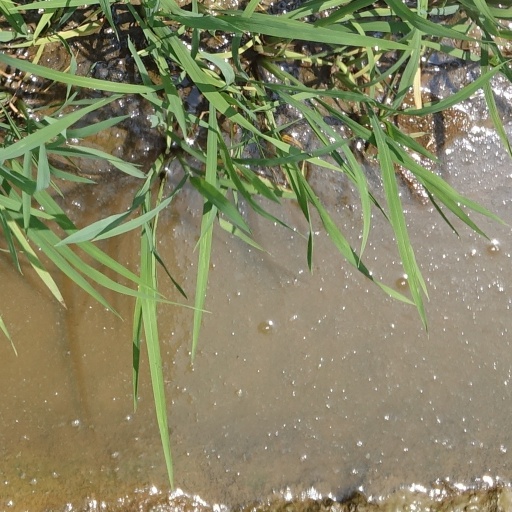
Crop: rice